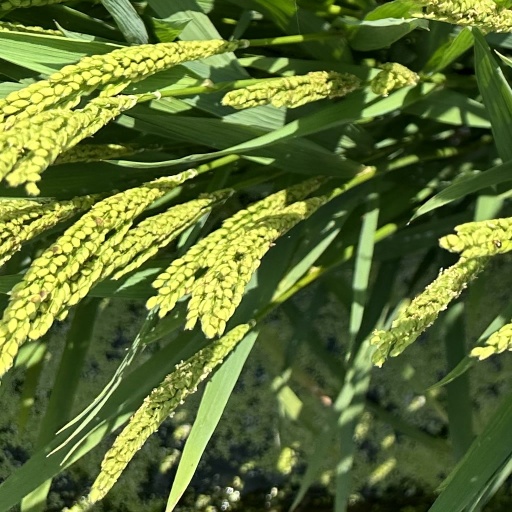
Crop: rice